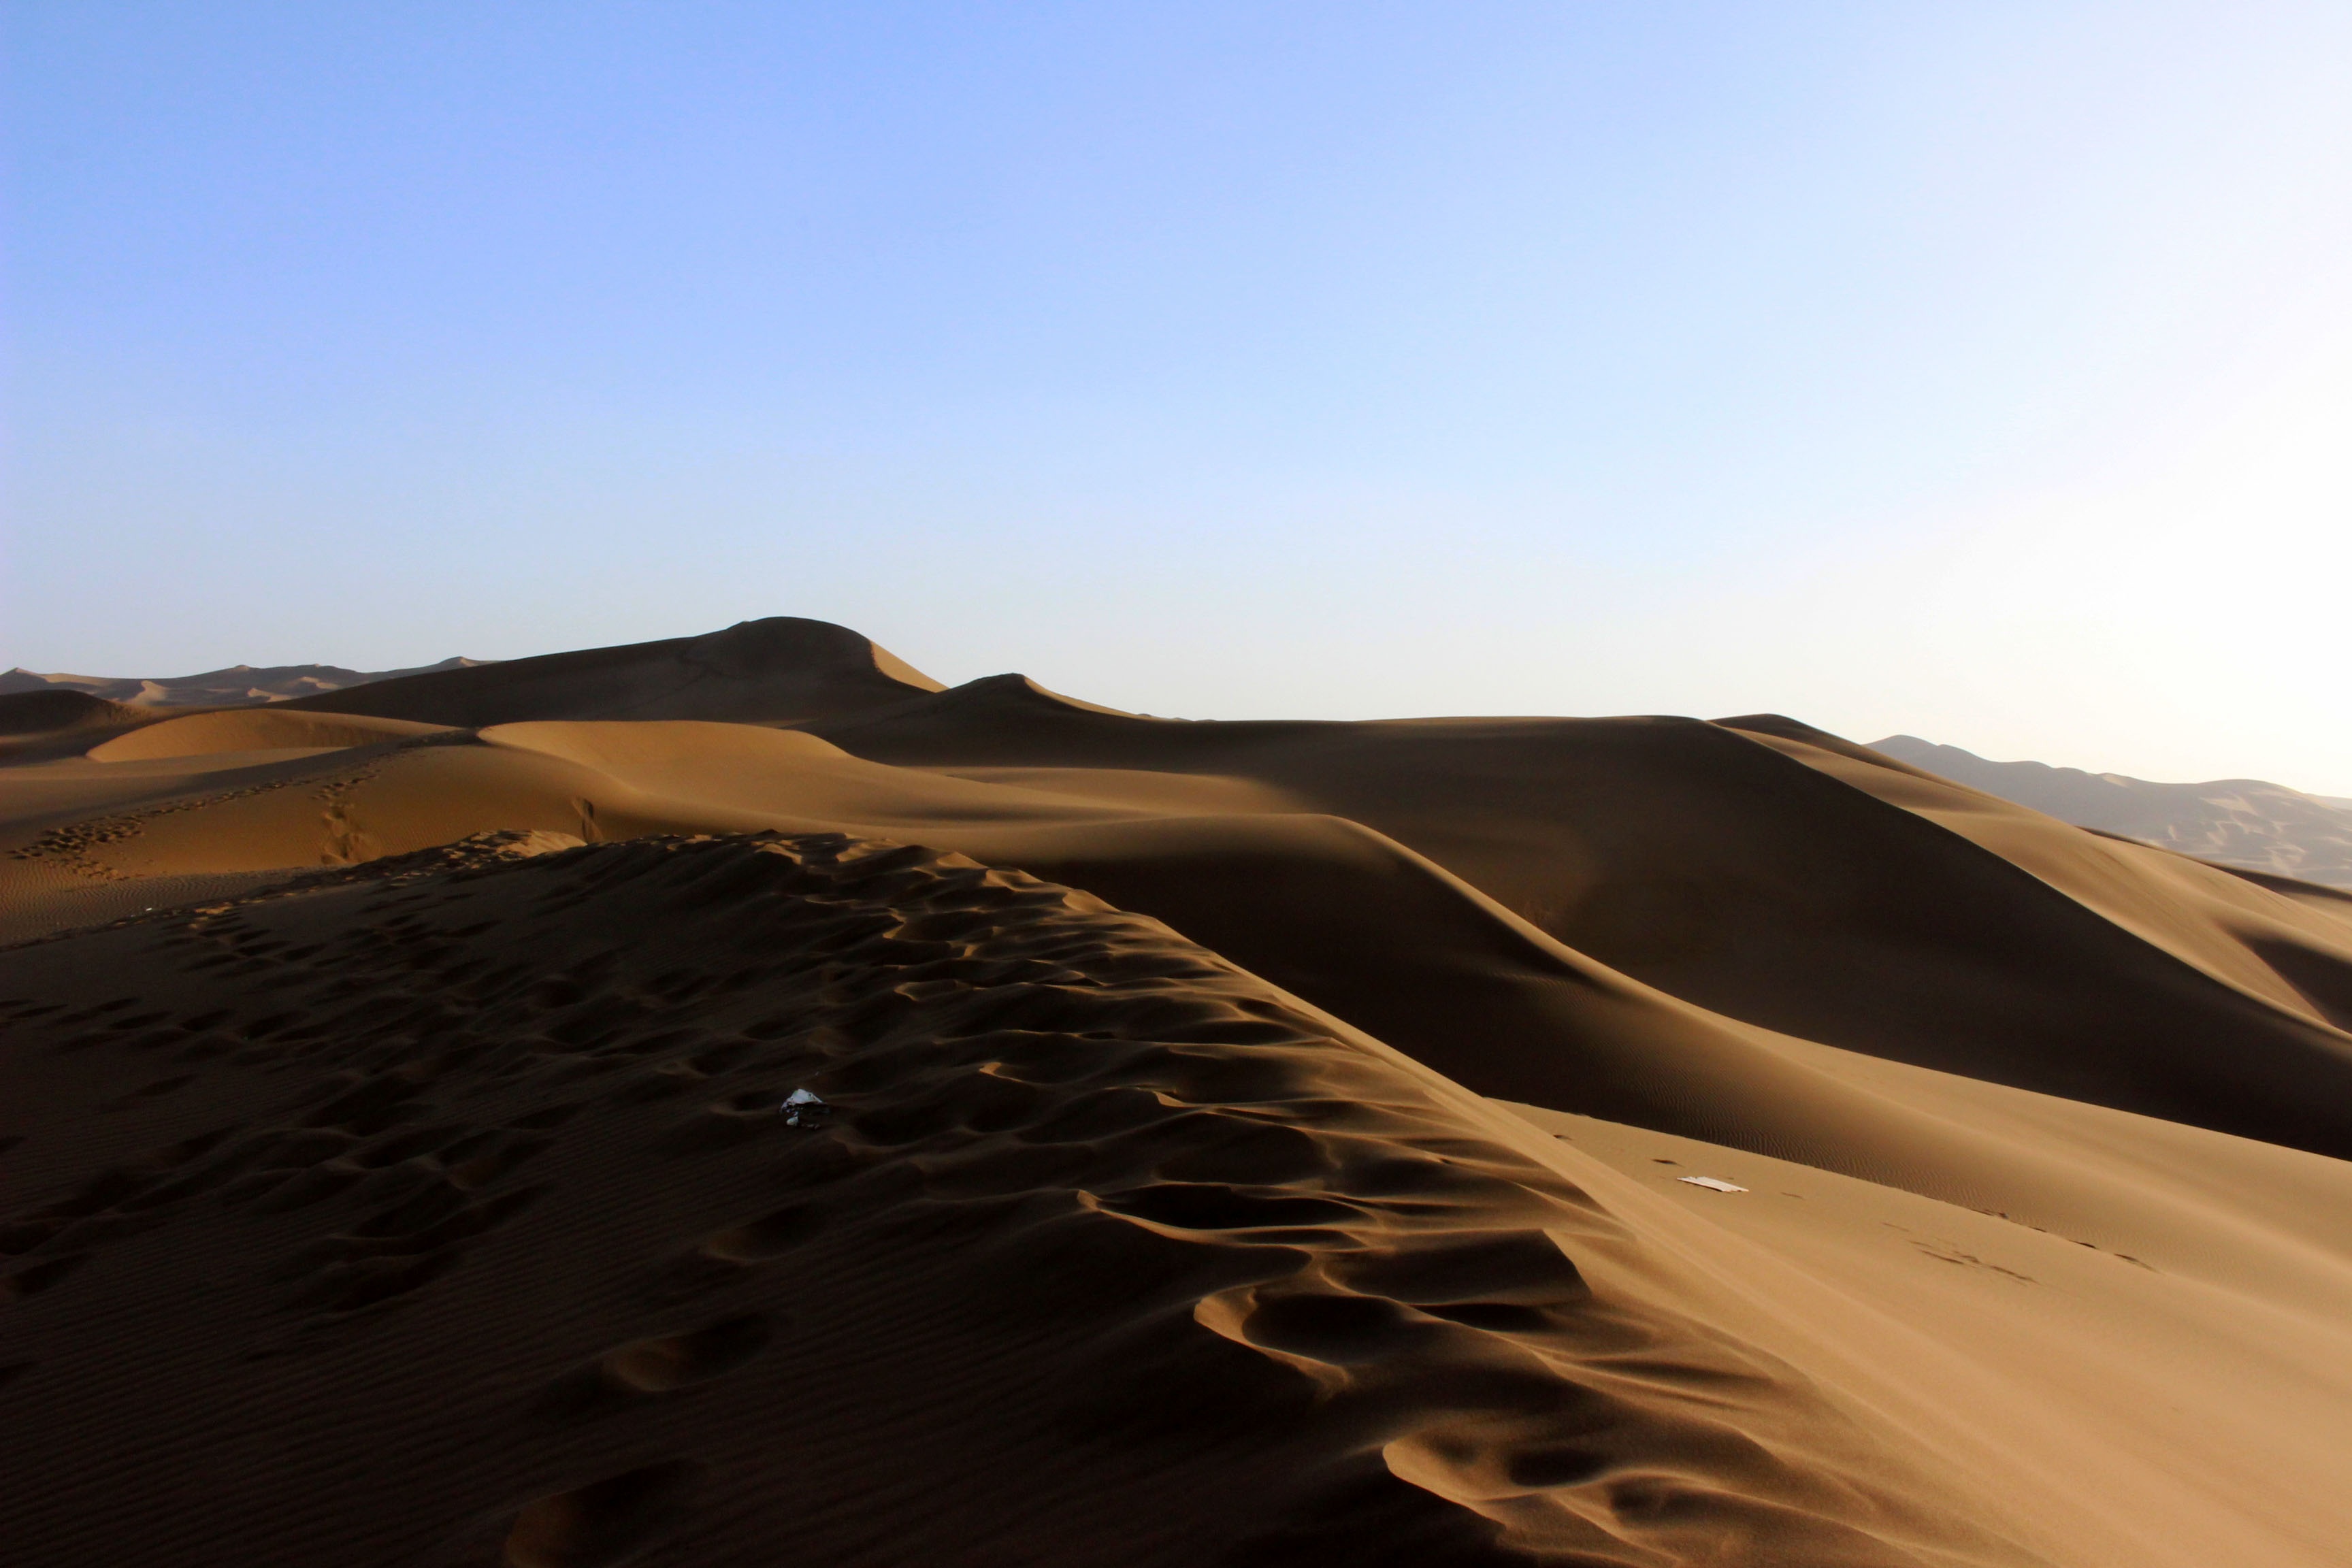
landscape, sand, desert, dune, footprint, formation, plateau, habitat, ecosystem, sahara, wadi, landform, erg, in xinjiang, natural environment, geographical feature, aeolian landform